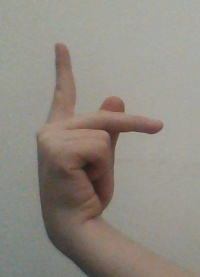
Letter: dha